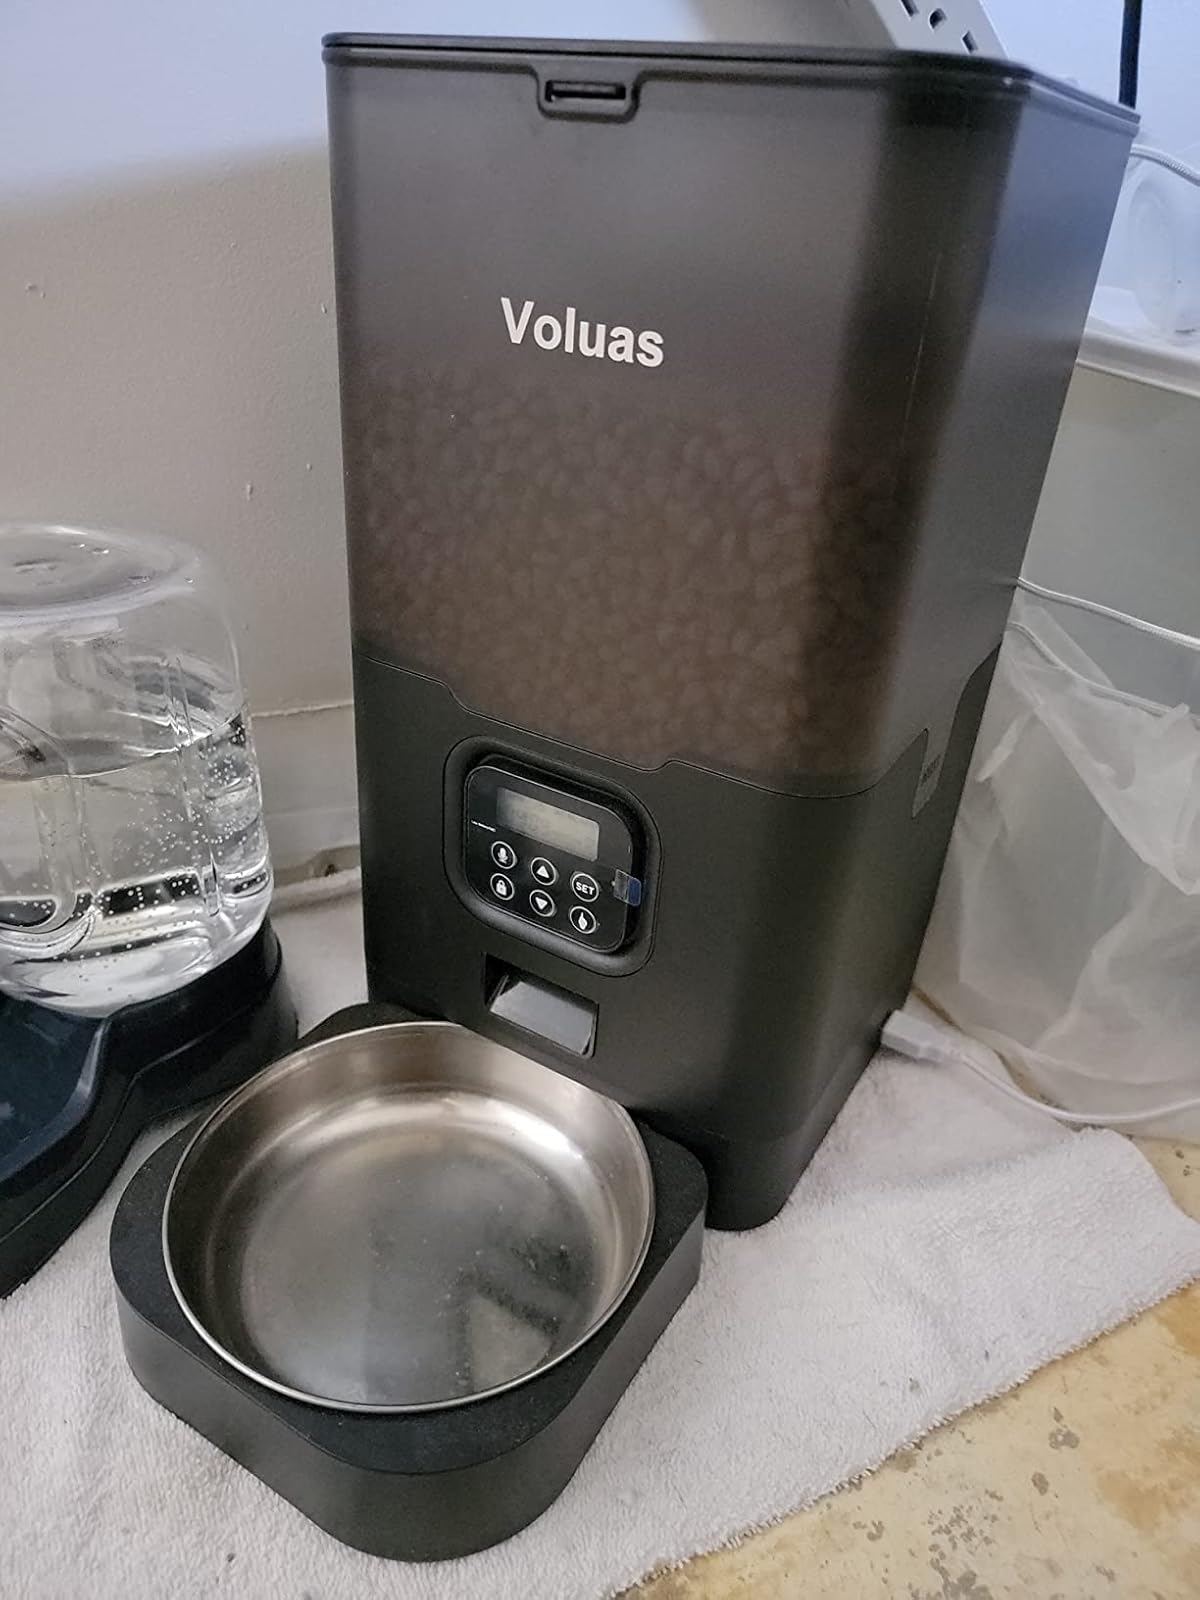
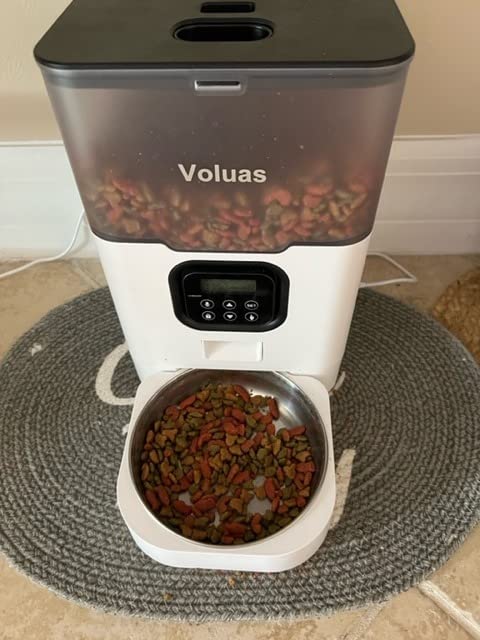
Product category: items_feeder
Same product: no